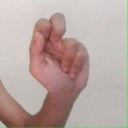
अक्षर: ढ